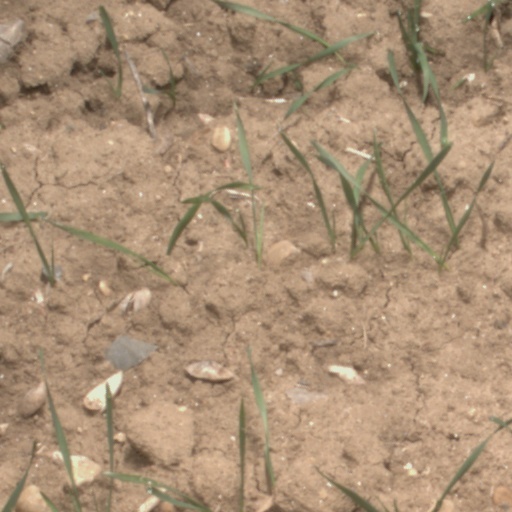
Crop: wheat